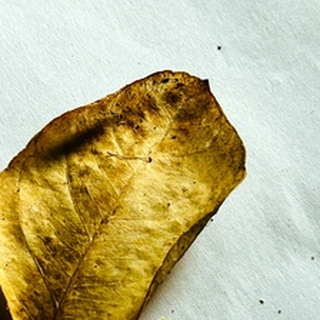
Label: lemon_dry_leaf